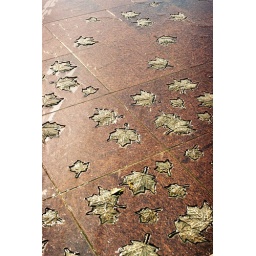
water monument in green park